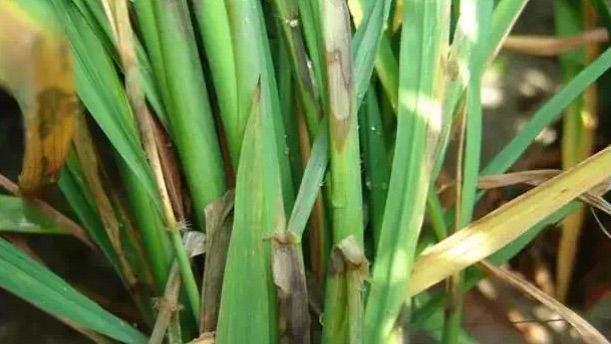
Plant: Rice
Disease: rice sheath blight